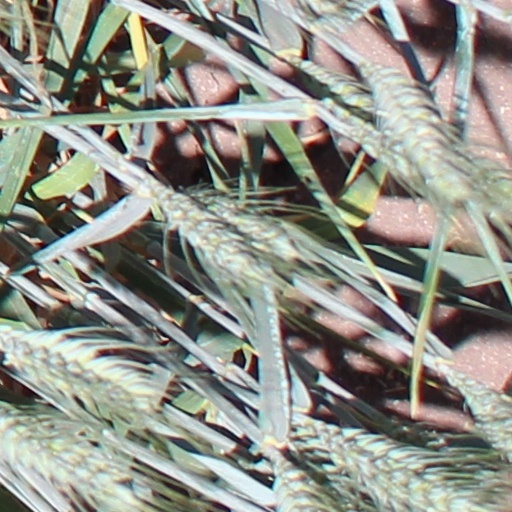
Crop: wheat